Sminthurus viridis

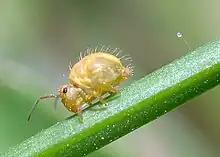
"Sminthurus" with spermatophore

Sminthurus viridis is a member of the Collembola, the springtails, an order in the subphylum Hexapoda.